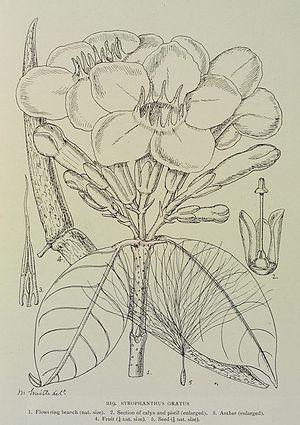
Strophanthus gratus, le Strophanthus glabre du Gabon, est une plante du genre Strophanthus, de la famille des Apocynaceae.